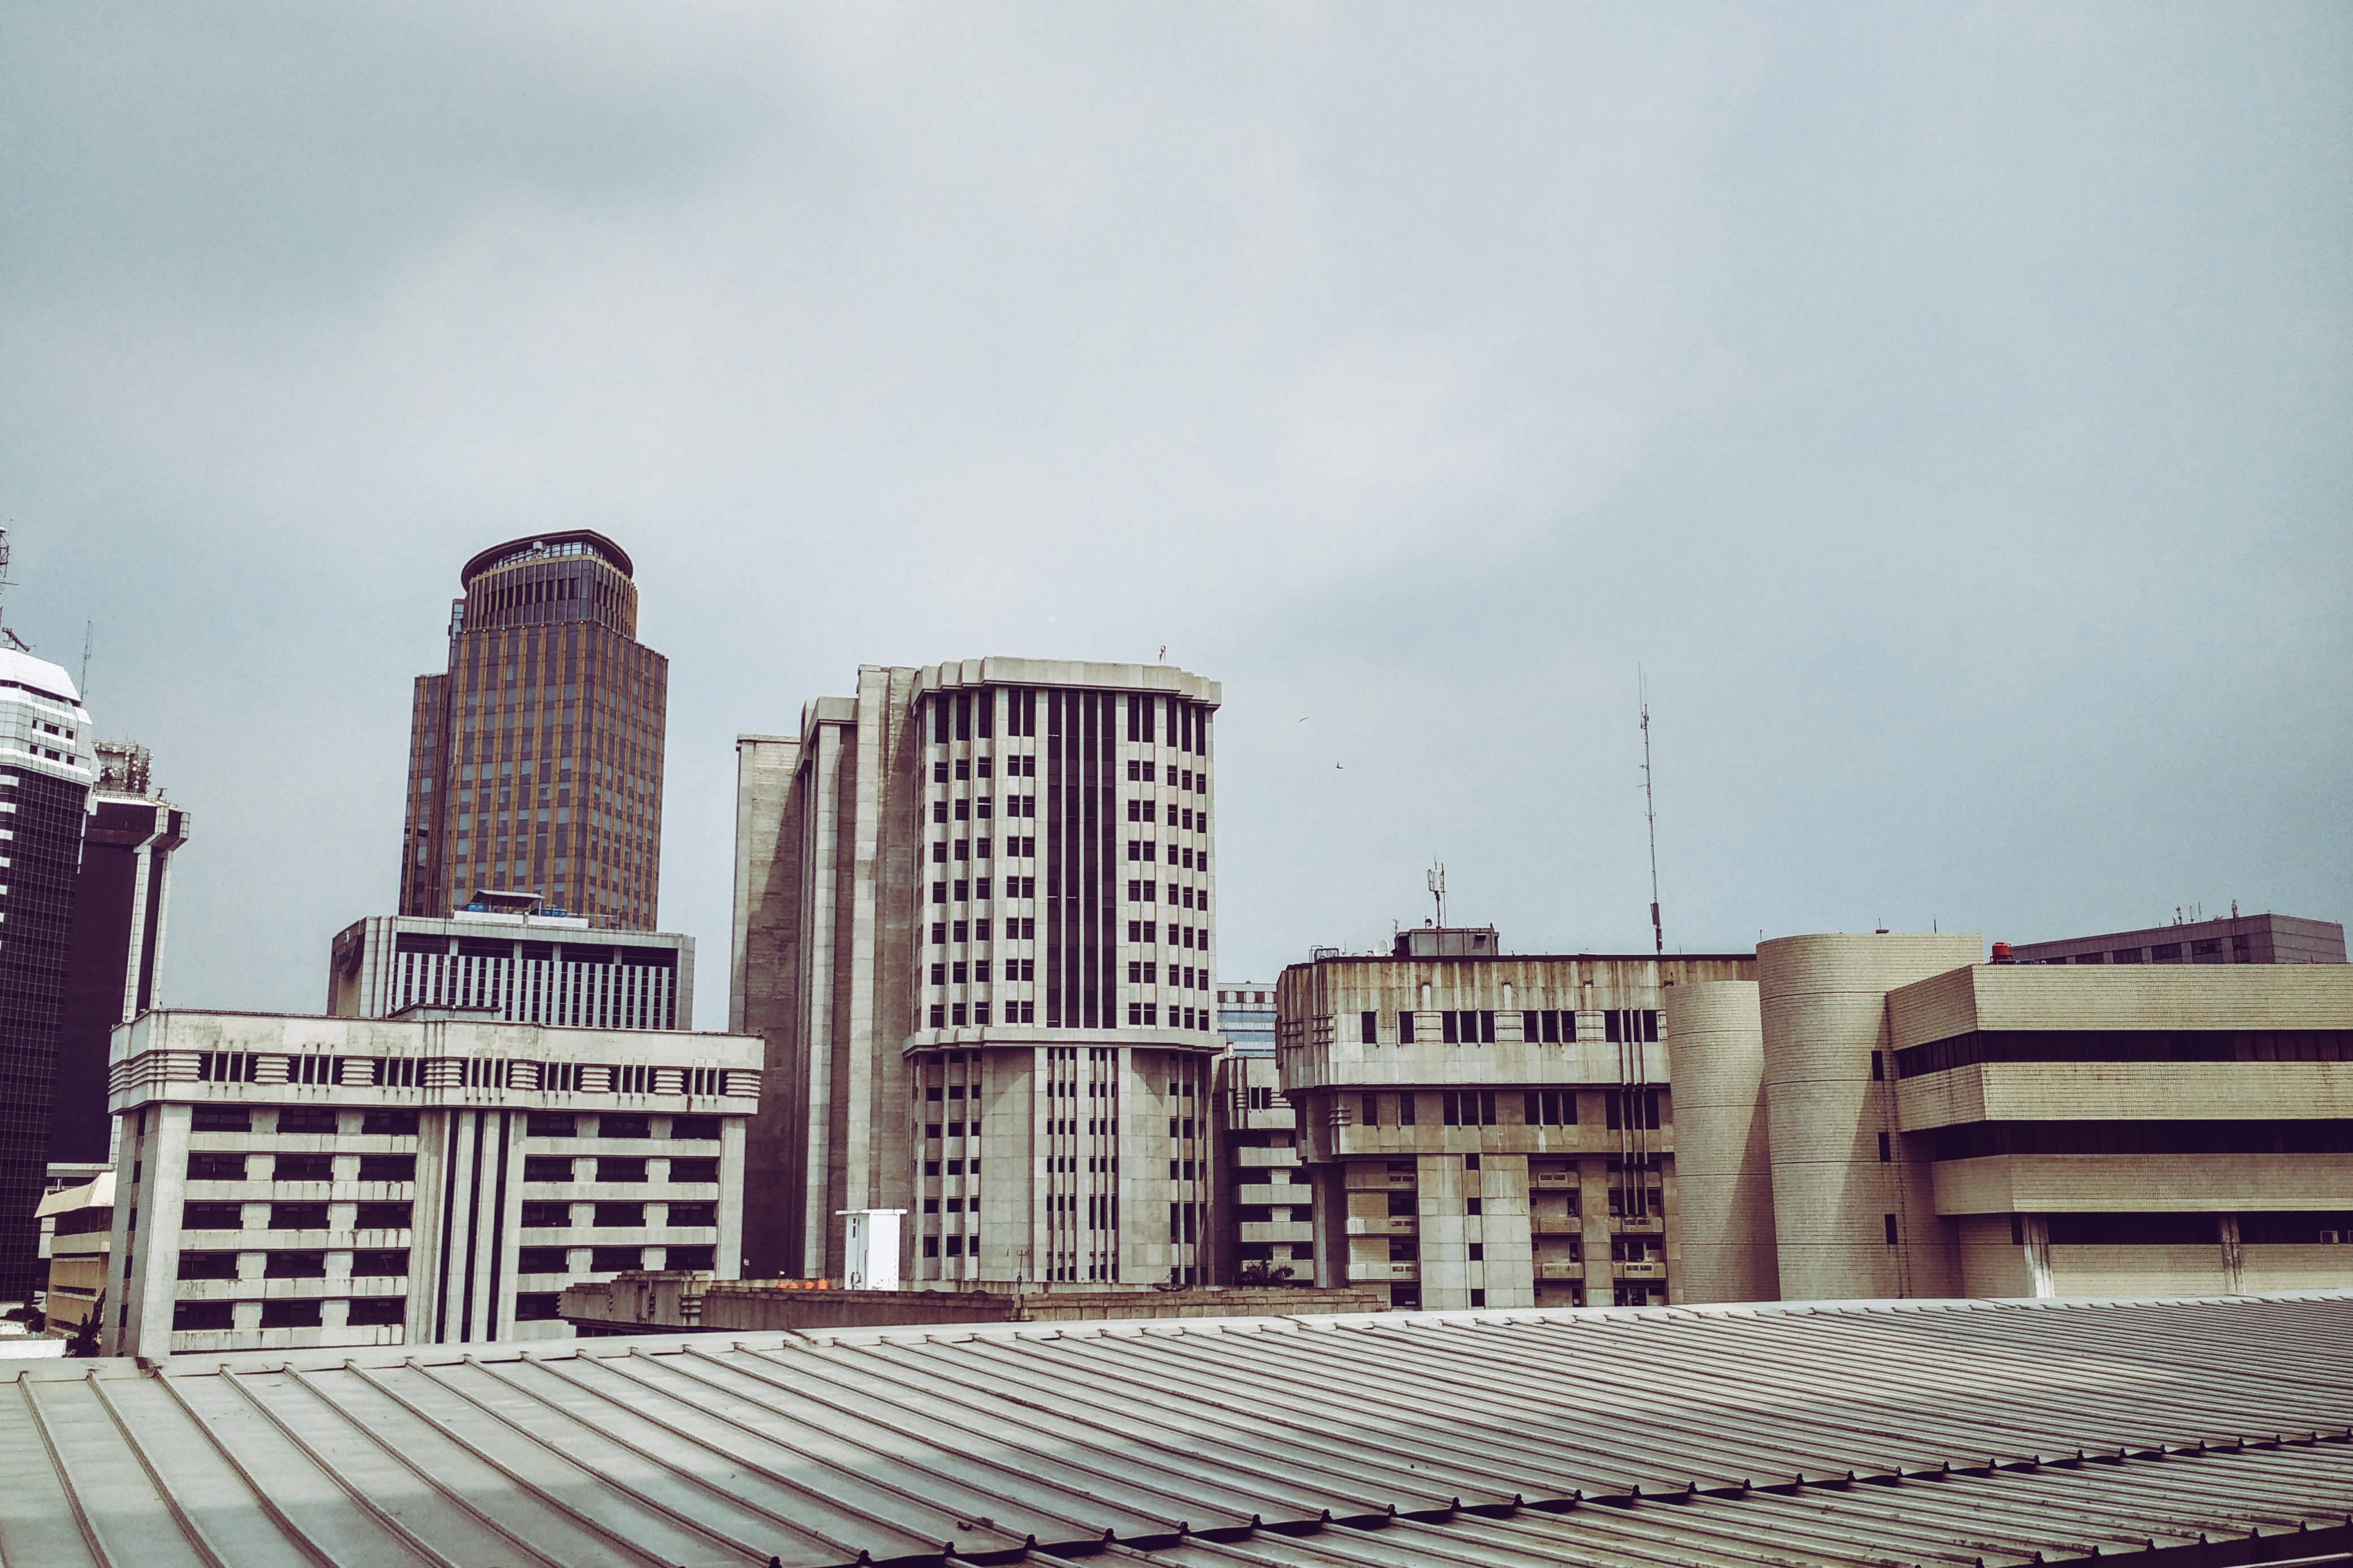
architecture, sky, skyline, town, roof, building, city, skyscraper, cityscape, downtown, daytime, tower, landmark, facade, tower block, metropolis, condominium, urban area, residential area, metropolitan area